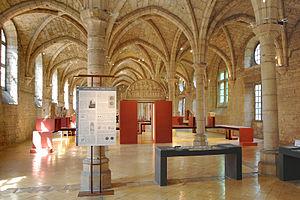
Abbaye Saint-Bénigne (ClasséInscrit) This building is indexed in the Base Mérimée, a database of architectural heritage maintained by the French Ministry of Culture,